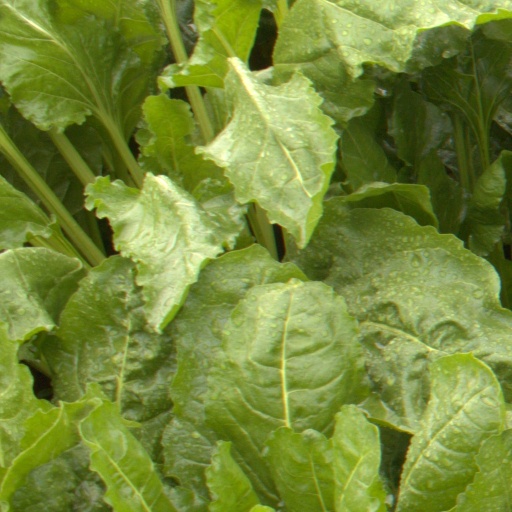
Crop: sugar beet